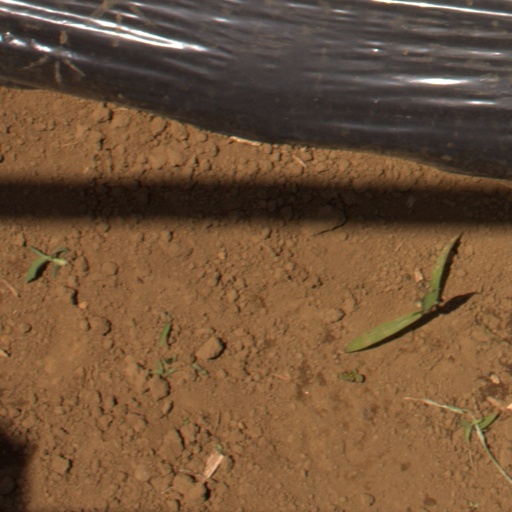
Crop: Jerusalem artichoke